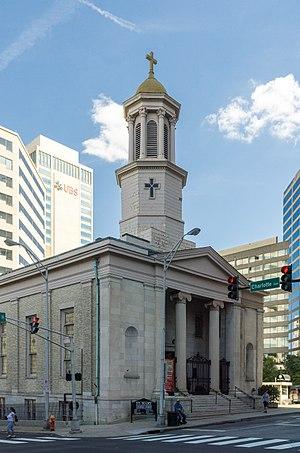
Le Tennessee est un État du Sud des États-Unis. Il est entouré au nord par le Kentucky et la Virginie, à l'est par la Caroline du Nord, au sud par la Géorgie, l'Alabama et le Mississippi et à l'ouest par l'Arkansas et le Missouri. Sa capitale et sa plus grande ville est Nashville.